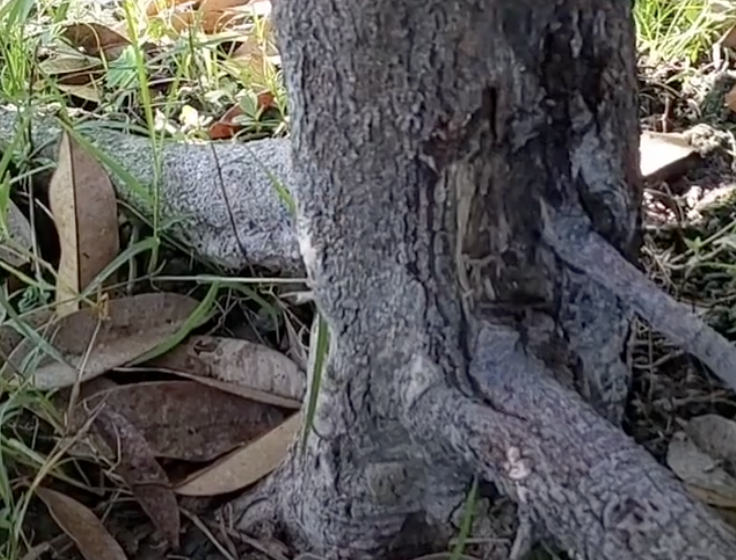
Label: stem_cracking_ gummosis